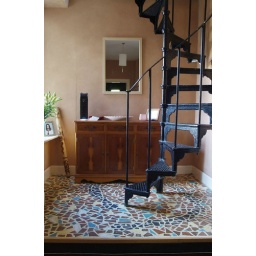
I actually gave the person who owned our house 25 years ago a hand in with the stair